Sri Mariamman Temple, Valangaiman

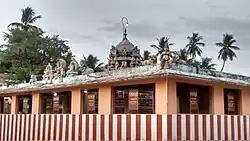
கோயில்

The temple has front mandapa, arthamandapa, sanctum sanctorum and prakara. In the mahamandapa, at the south Vinayaka and at the north Irulan, Pechiamman, Veeran with consorts are found. In the arthamandapa processional deities are kept. Sanctum sanctorum is in square size. In the south of the temple, temple tank is found.